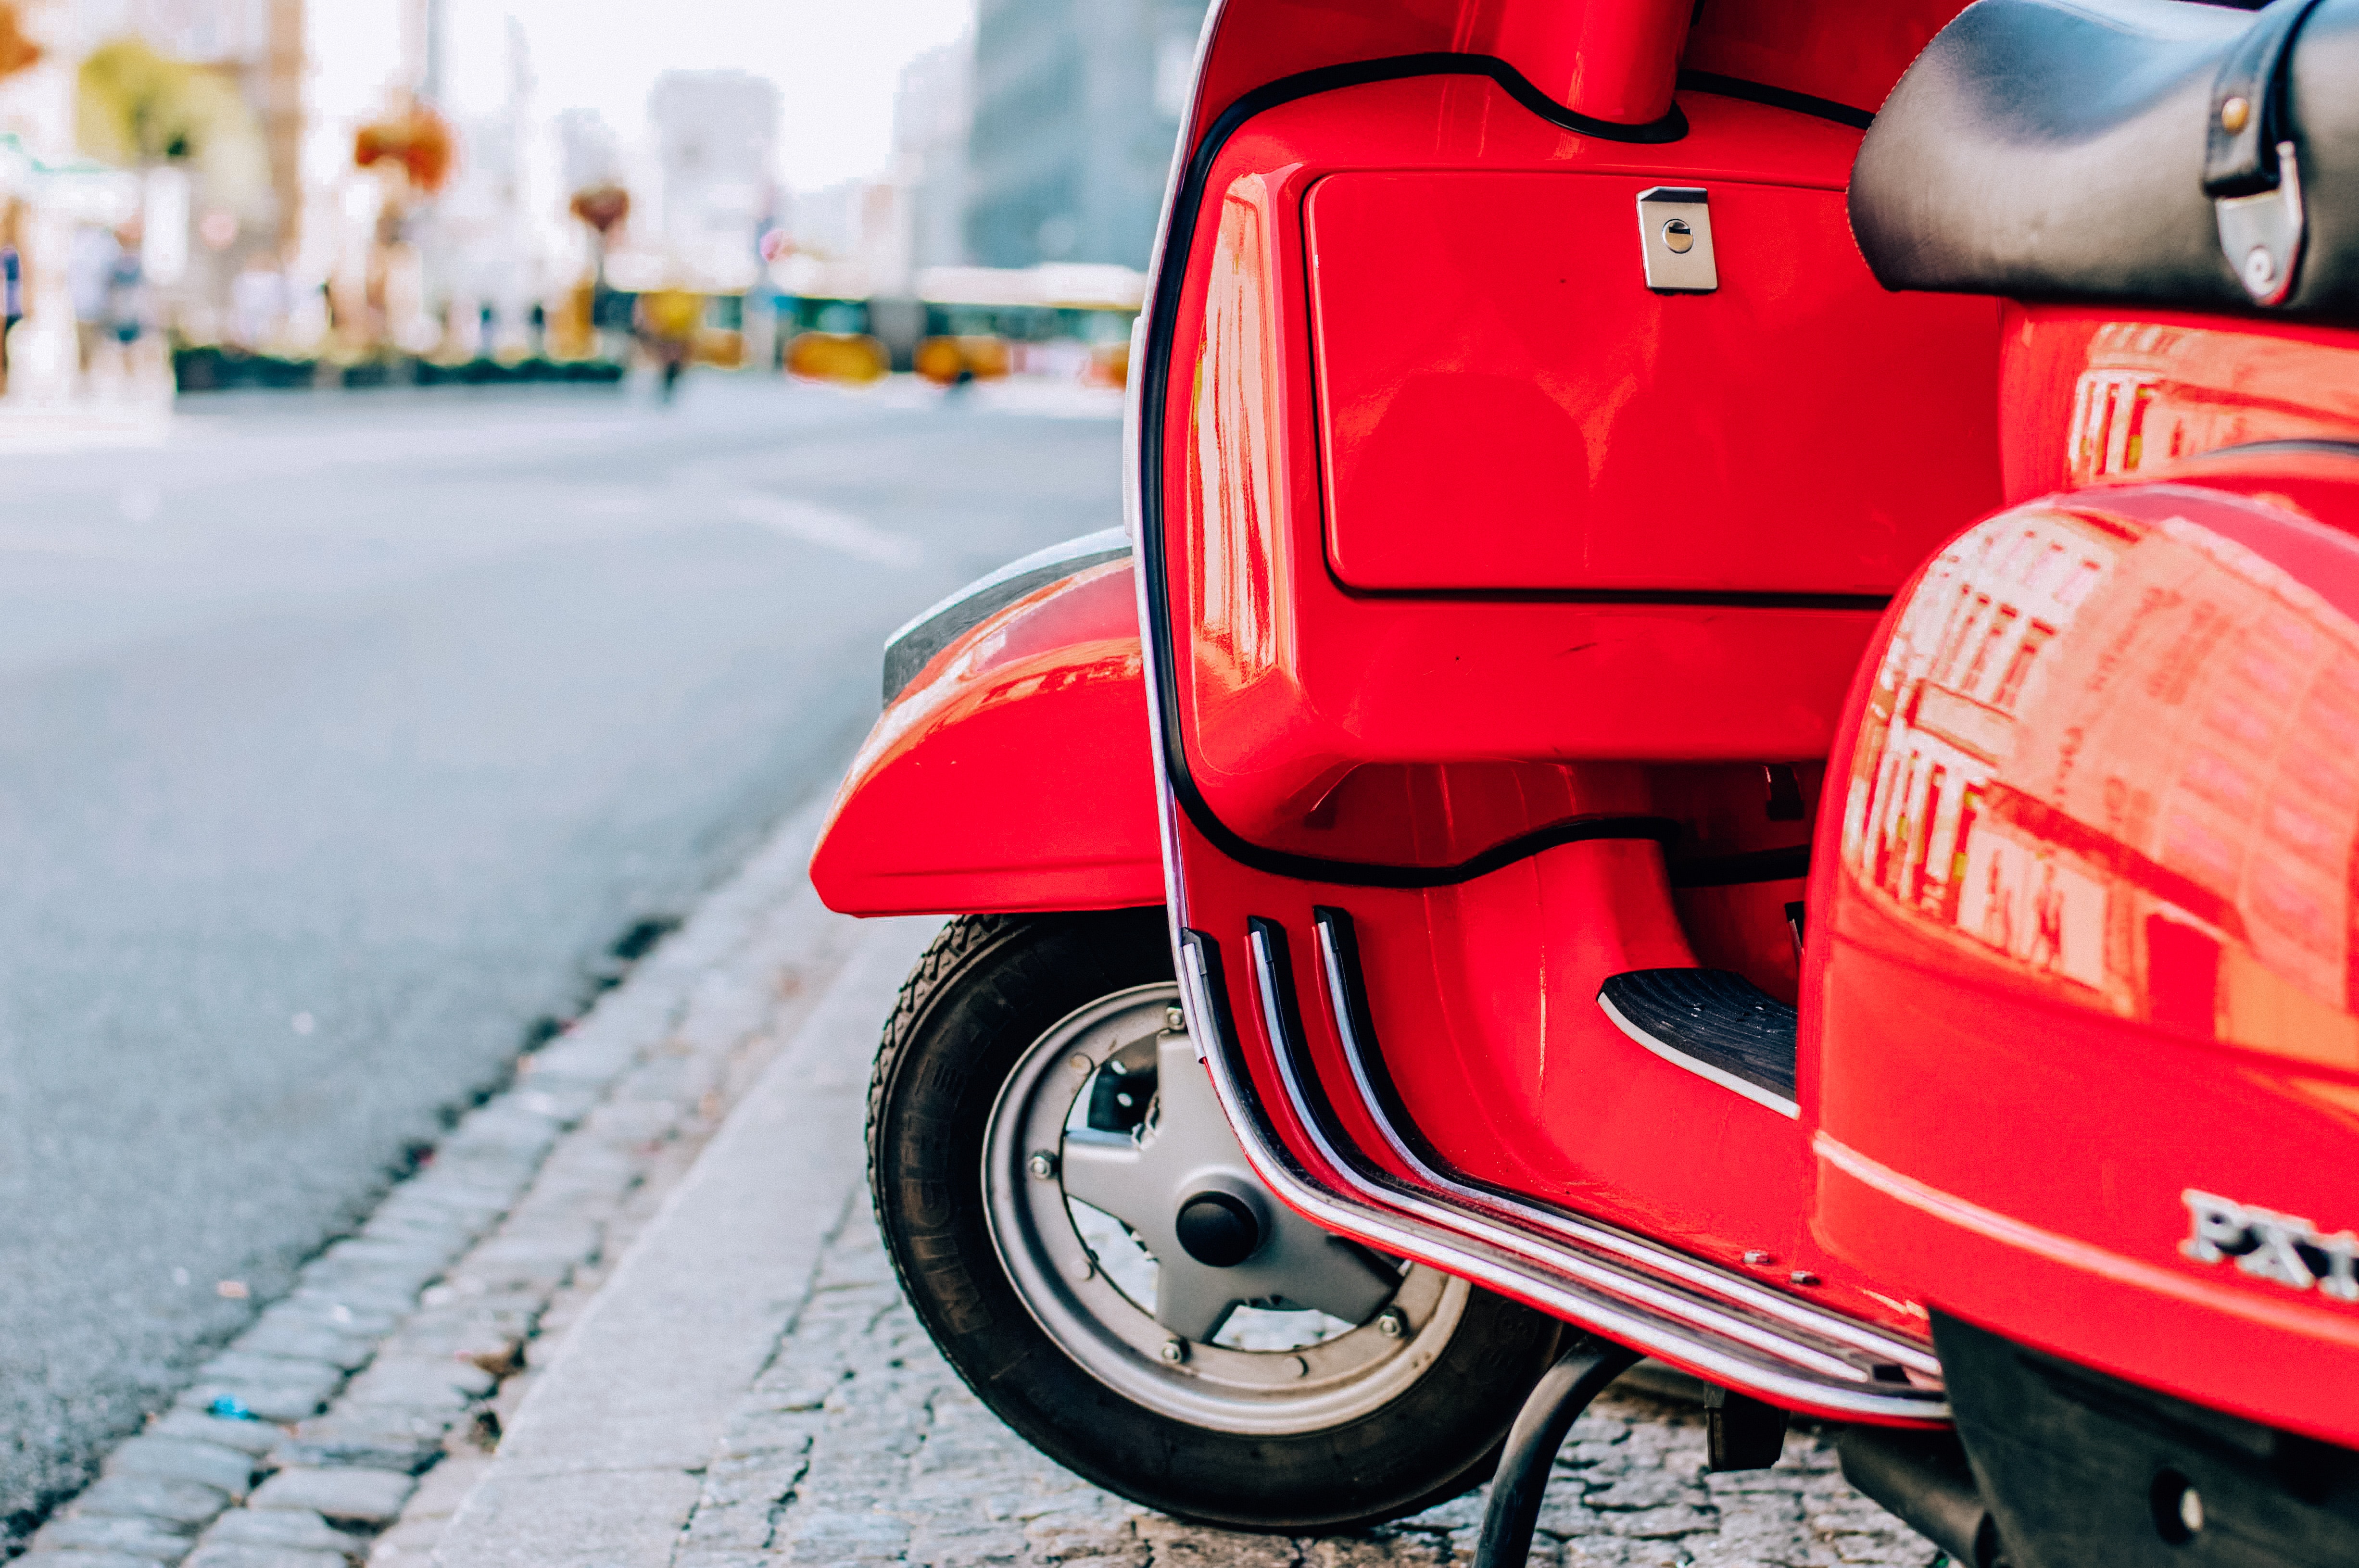
land vehicle, vehicle, motor vehicle, red, automotive design, scooter, mode of transport, car, automotive tail brake light, automotive tire, wheel, automotive lighting, automotive wheel system, automotive exterior, vespa, tire, photography, auto part, helmet, fender, rim, motorcycle helmet